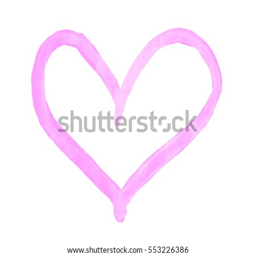
the outline of the pale fuchsia pink heart drawn with paint on white background